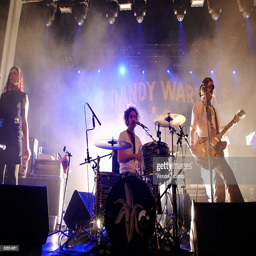
artists of the band artist performs on stage .